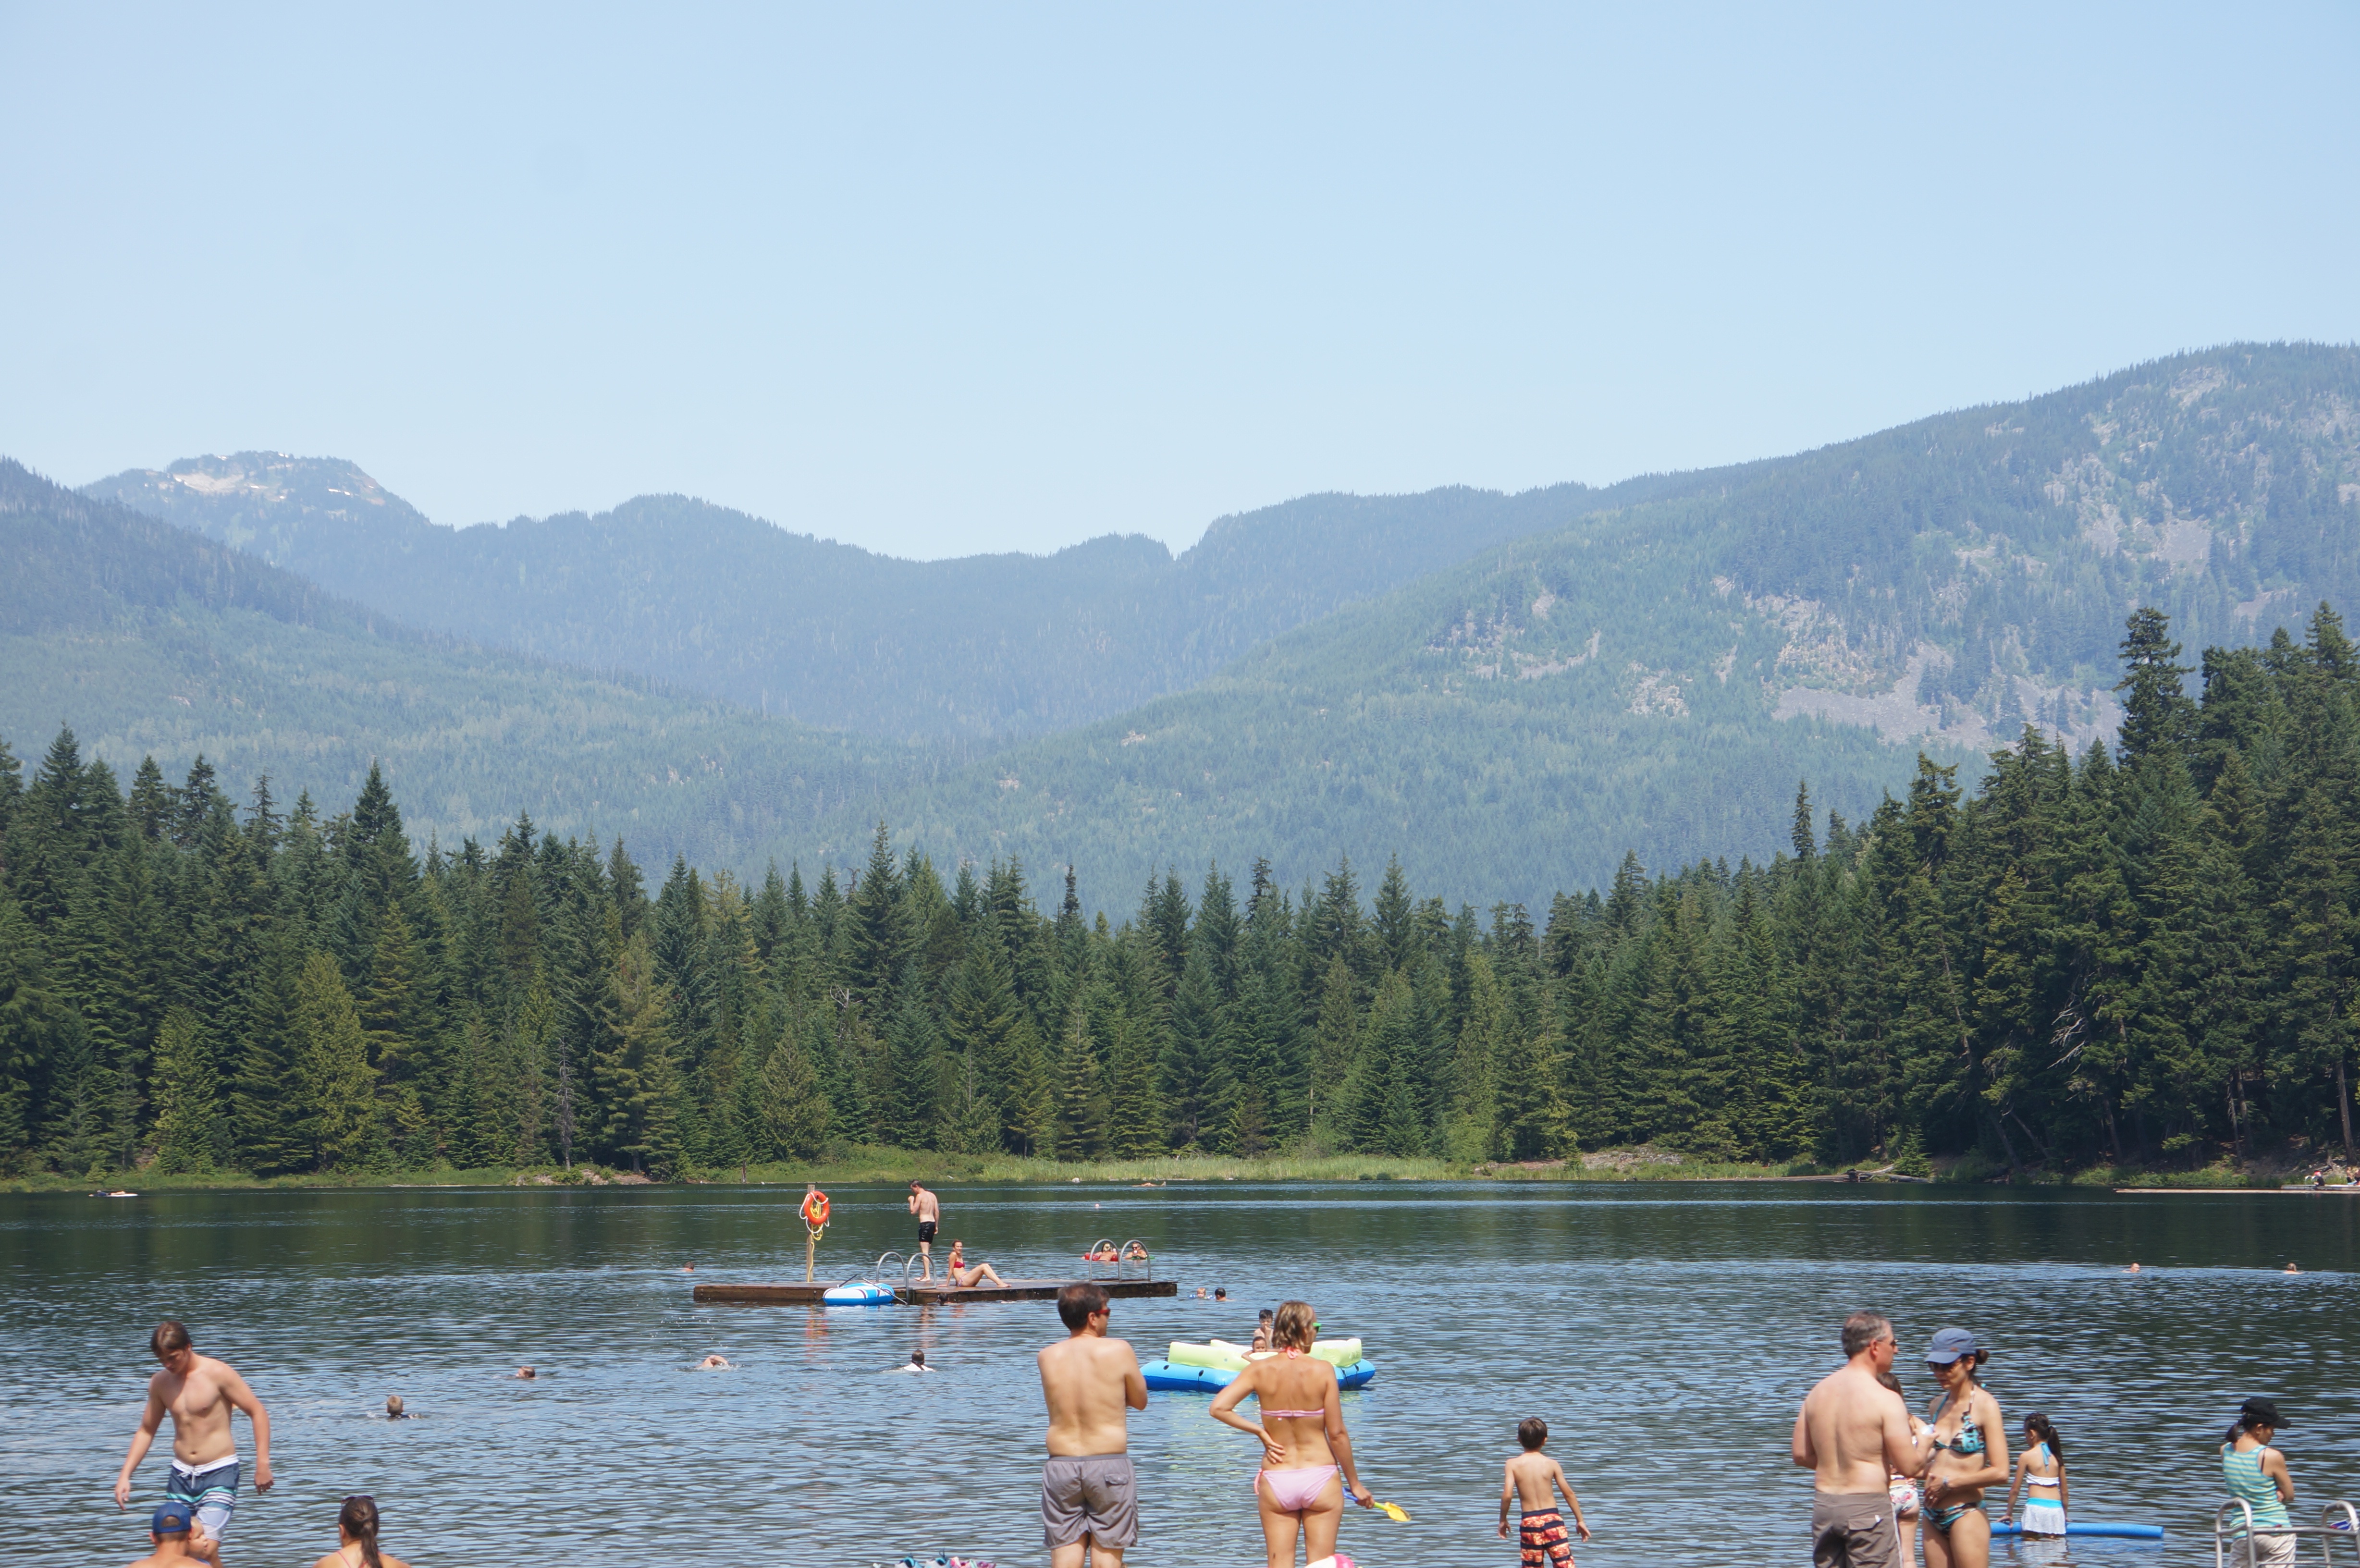
sea, tree, water, nature, mountain, sunshine, lake, view, river, valley, summer, vacation, travel, vehicle, scenic, scenery, blue, tourism, swimming, majestic, body of water, sunny, boating, mountain lake, emerald